Qahmez

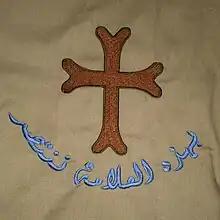
Symbol of the cross on the back of Farik al wardiya 's uniform.

Qahmez is predominantly Christian Maronite. Under these circumstances, 'Farik al wardiya al rasouli' ('Rosary missionary group'), a Maronite missionary group which mission consists of helping children in need across Lebanon, as well as spreading the Christian mindset and worldview across local neighboring villages, was founded by Najat Khoueiry in Qahmez.